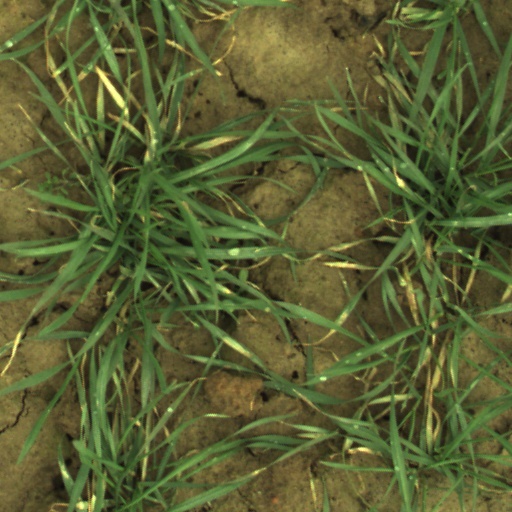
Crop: wheat